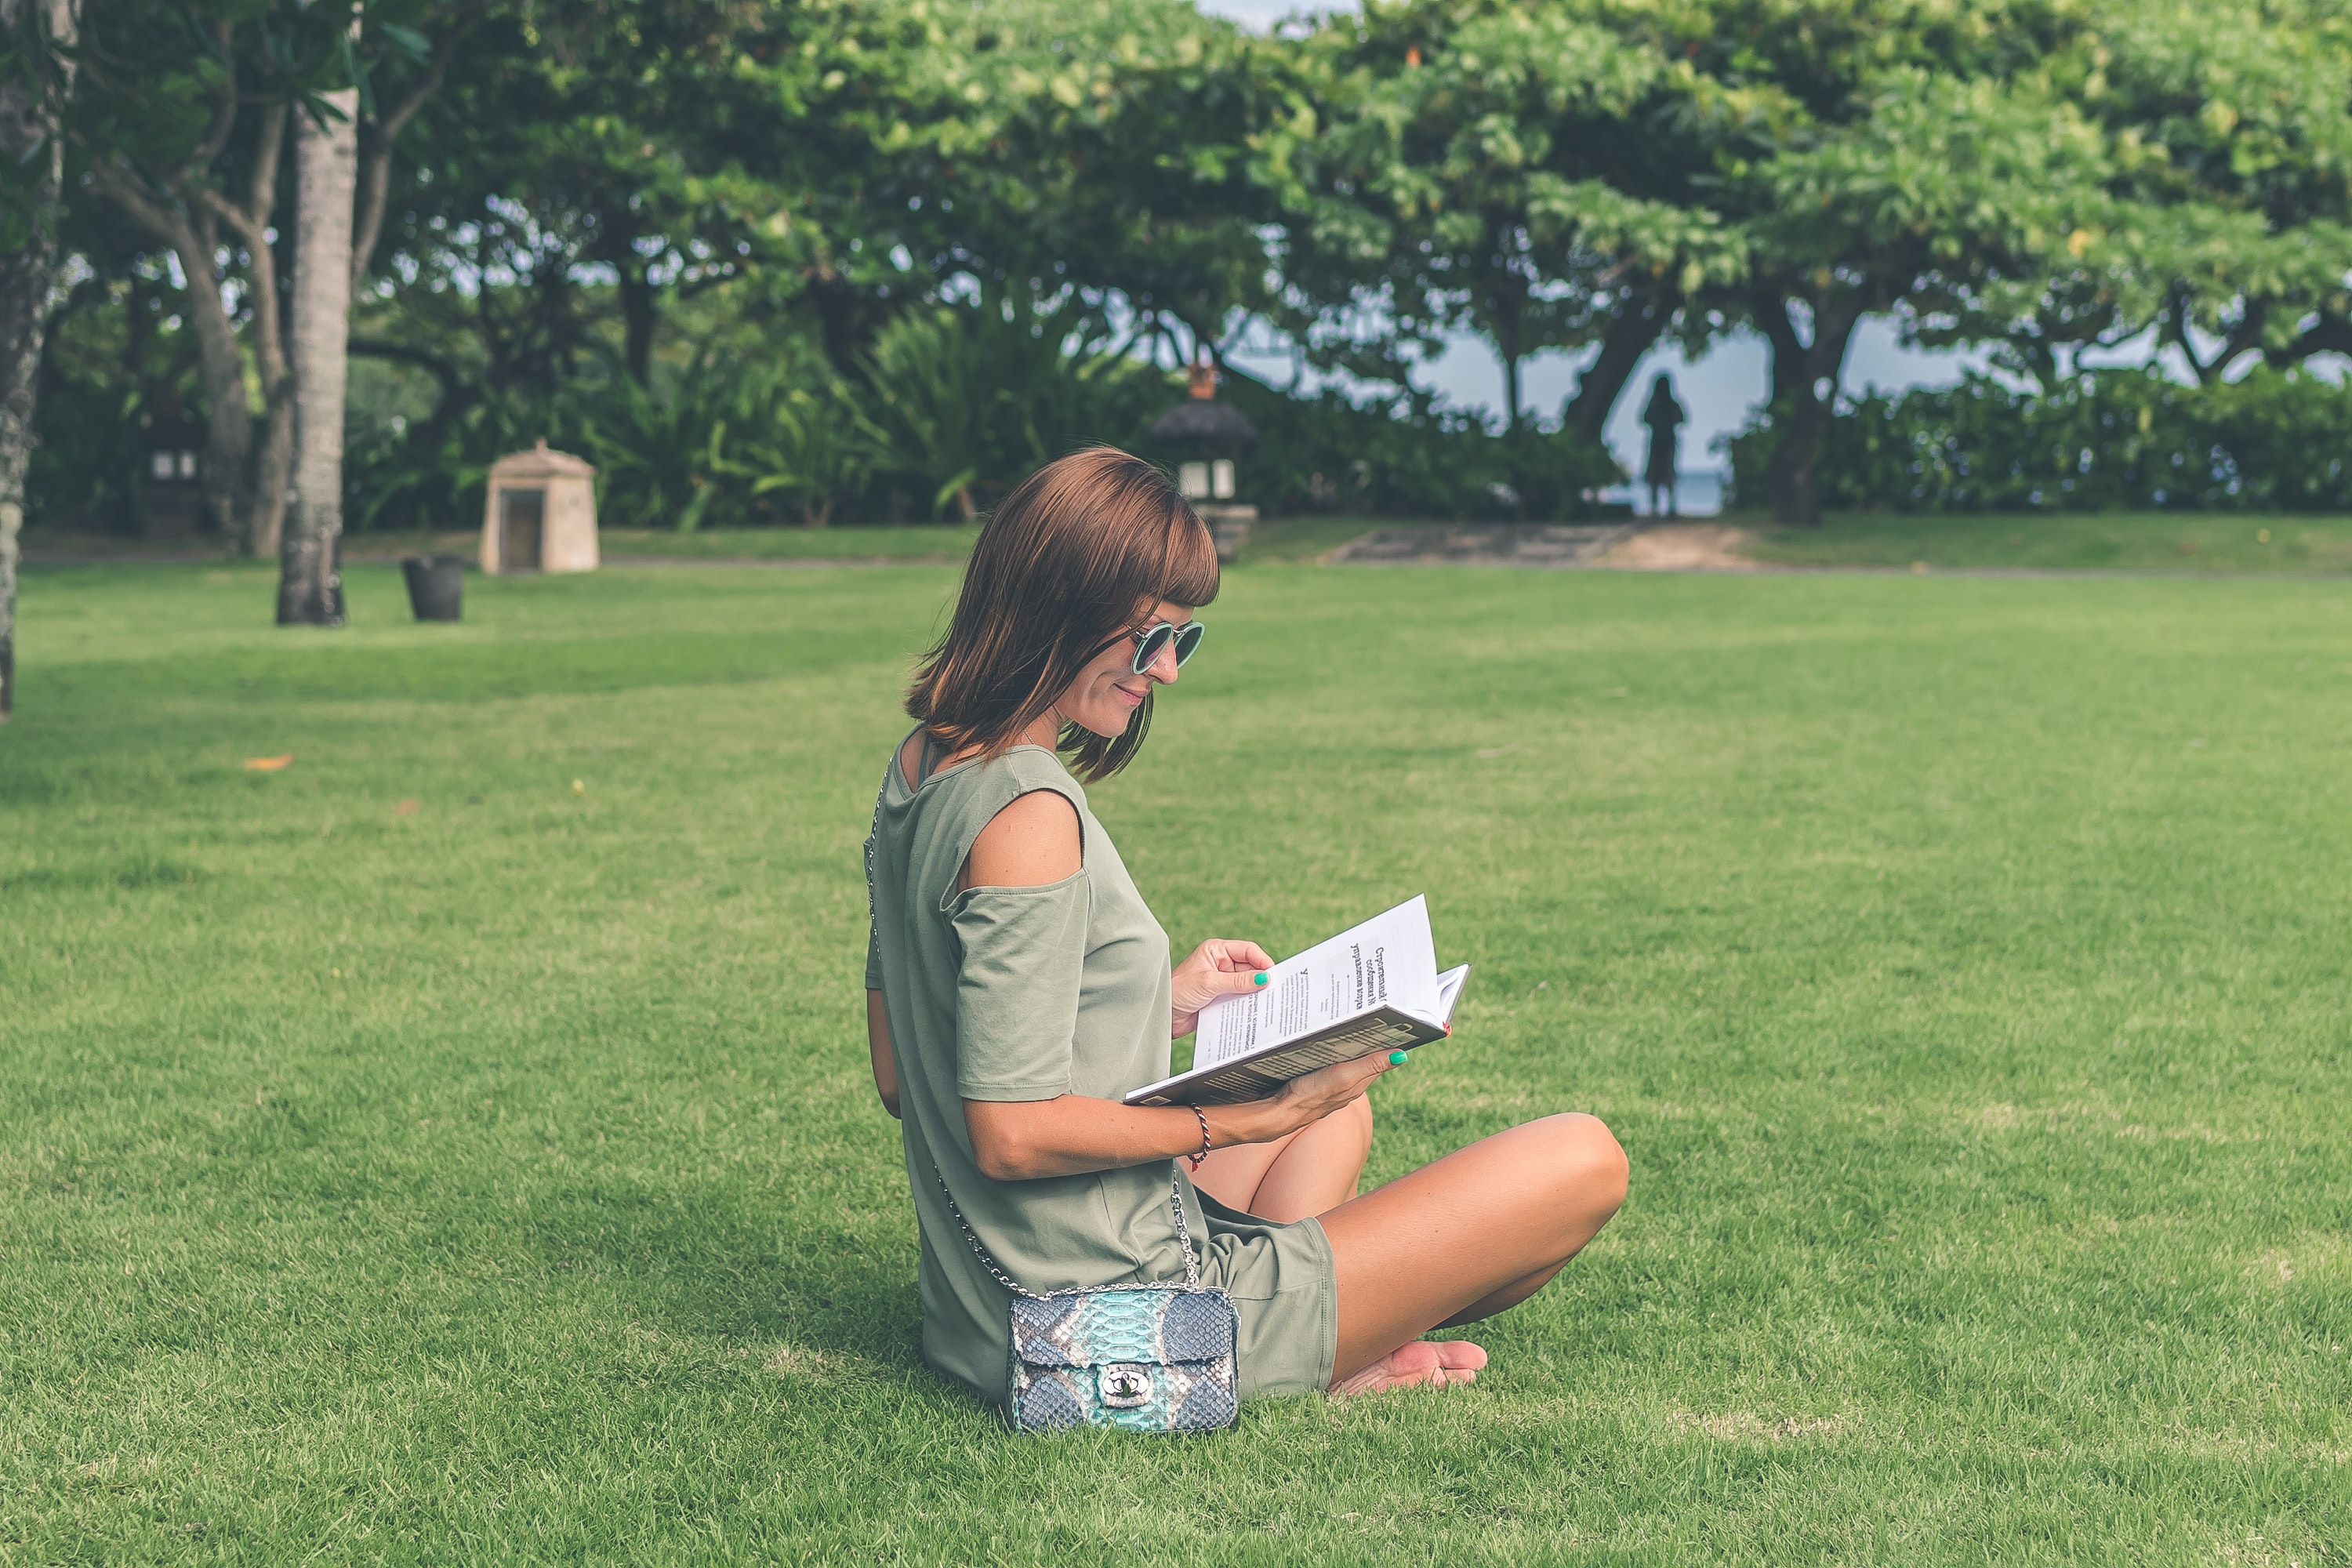
grass, sitting, reading, lawn, summer, leisure, fun, tree, park, vacation, technology, adaptation, plant, photography, child, recreation, meadow, black hair